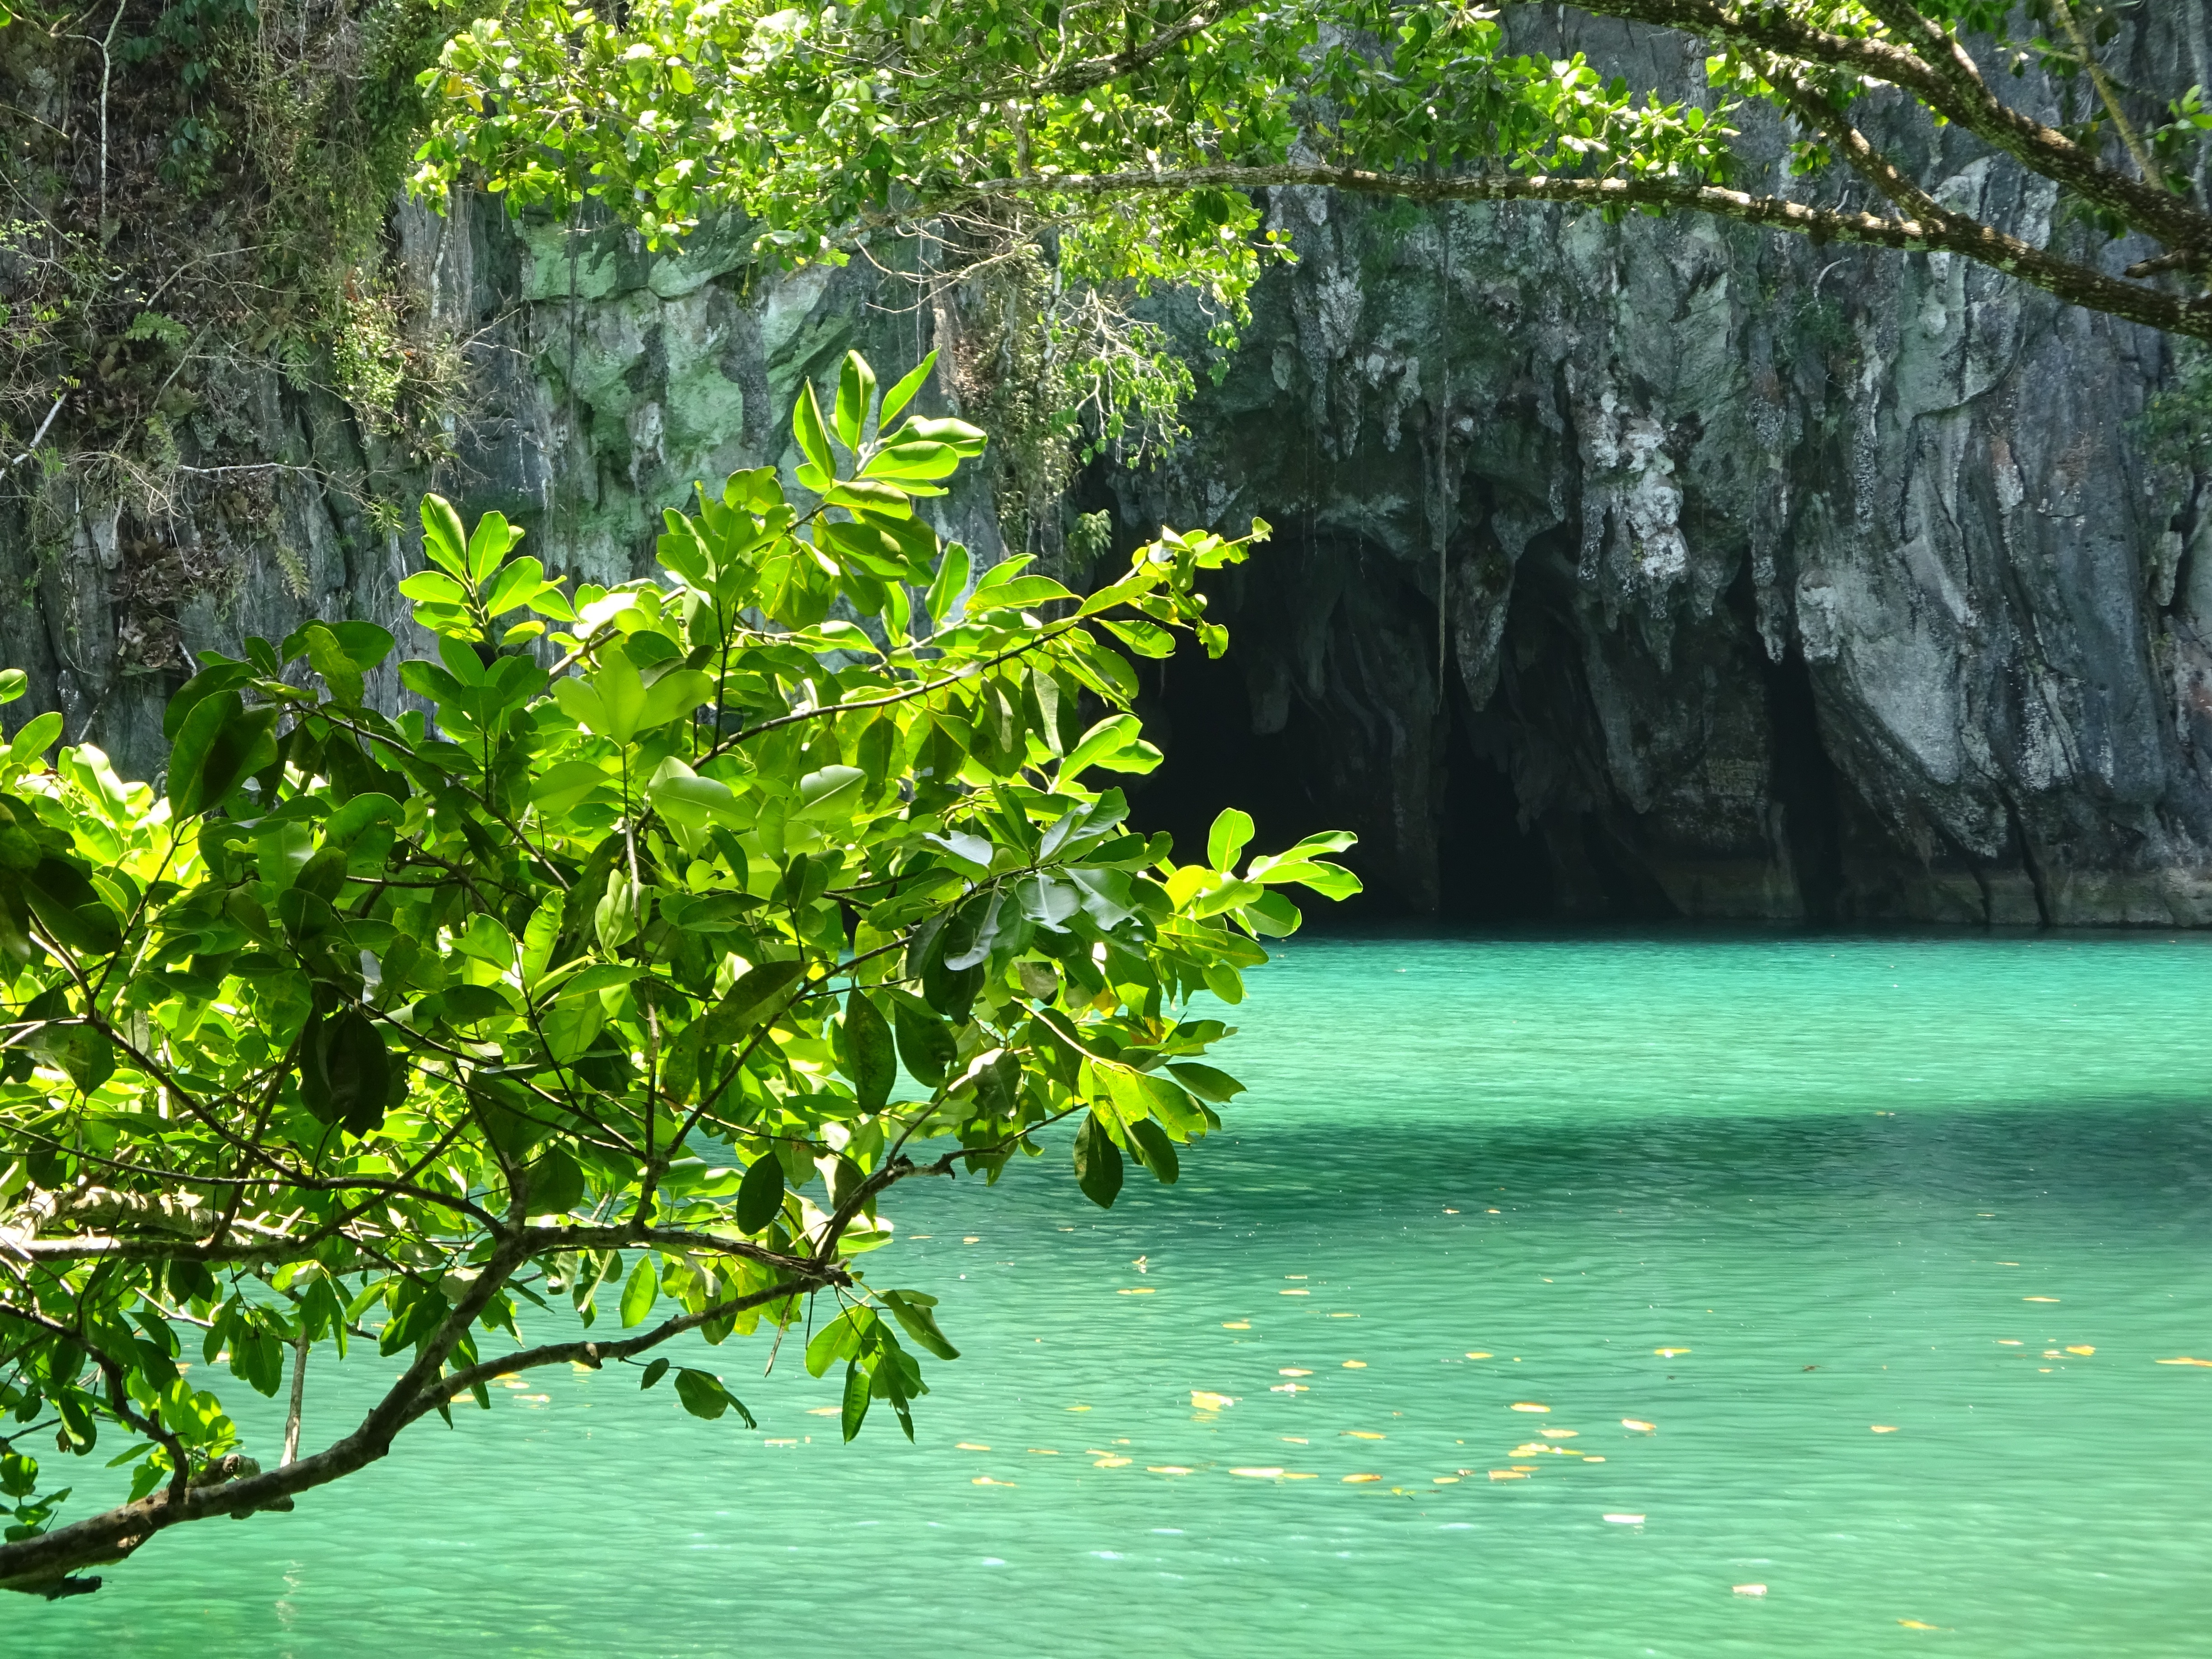
landscape, tree, water, nature, forest, outdoor, branch, architecture, plant, sky, leaf, flower, lake, river, pond, green, reflection, jungle, island, asia, landmark, botany, tourism, flora, body of water, vegetation, shrub, rainforest, famous, heritage, unesco, tropics, destination, woody plant